Red Barn Murder

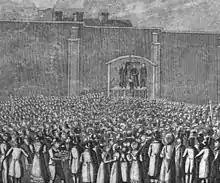
The execution of William Corder

On 11 August 1828, Corder was taken to the gallows in Bury St Edmunds, apparently too weak to stand without support. He was hanged shortly before noon in front of a large crowd; one newspaper claimed that there were 7,000 spectators, another as many as 20,000. At the prompting of Orridge, just before the hood was drawn over his head, Corder said: